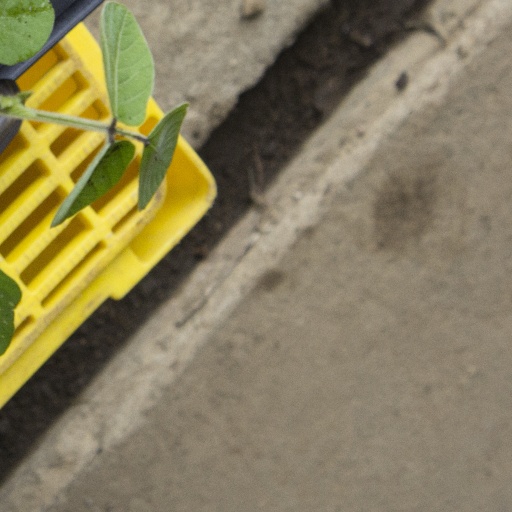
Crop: soybean